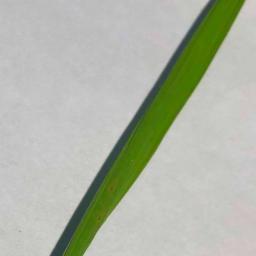
Label: Rice___Brown_Spot